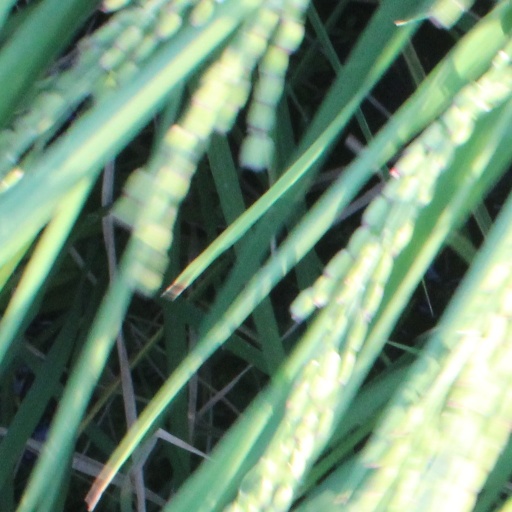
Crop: rice